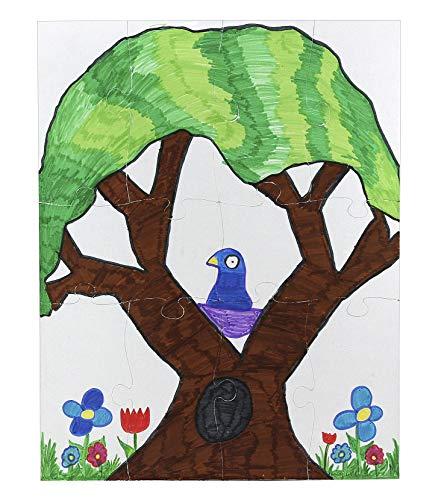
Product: Hygloss Products 10Piece White Blank Poster Puzzle - 22 X 28 Large DIY Jigsaw Set - Rectangle Shape, 10 Setsper Pack
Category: Toys & Games | Puzzles | Jigsaw Puzzles
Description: Works with any art material - unleash your creative ideas with Hygloss Products’ blank poster size puzzle set Go crazy with your designs and use any art material that you have, from crayons, oil paints, pencils, markers or charcoal.
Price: $39.95
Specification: ProductDimensions:28x22x0.1inches|ItemWeight:10.8pounds|ShippingWeight:10.8pounds(Viewshippingratesandpolicies)|ASIN:B07QKG1GYY|Itemmodelnumber:96666|Manufacturerrecommendedage:3yearsandup